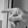
ASL letter: P